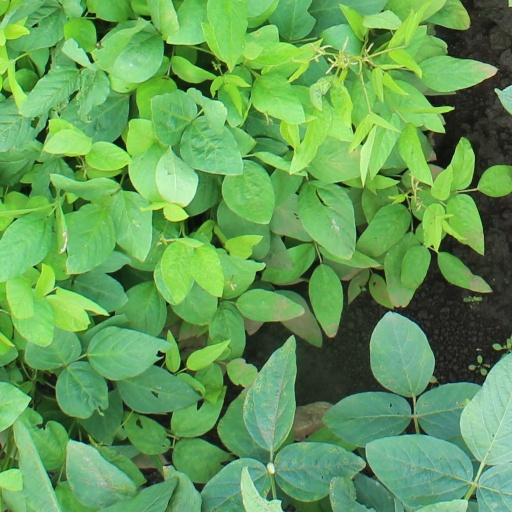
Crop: soybean